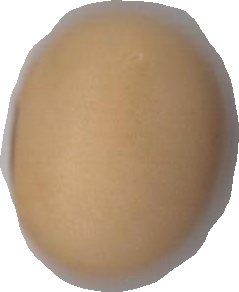
Variety: Anjasmoro